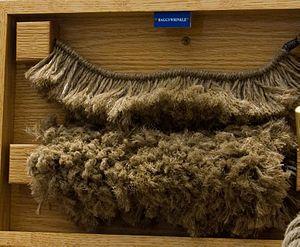
L’Eagle, ou USCGC Eagle (WIX-327), anciennement Horst Wessel, est un trois-mâts barque utilisé comme navire-école de formation pour les futurs officiers de l'United States Coast Guard. En 2011, c'est l'un des deux seuls bateaux à voile actifs dans la marine américaine, avec l'USS Constitution. C'est aussi le septième navire militaire ou des garde-côtes à porter le nom Eagle depuis 1792.